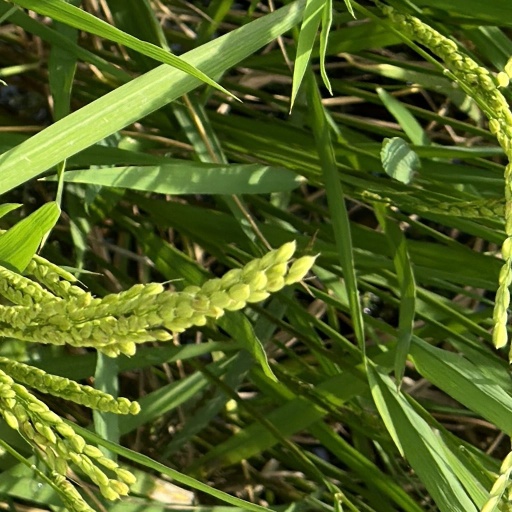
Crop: rice